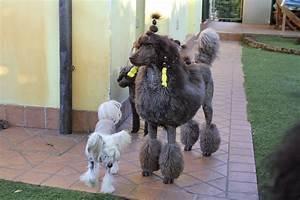
dog